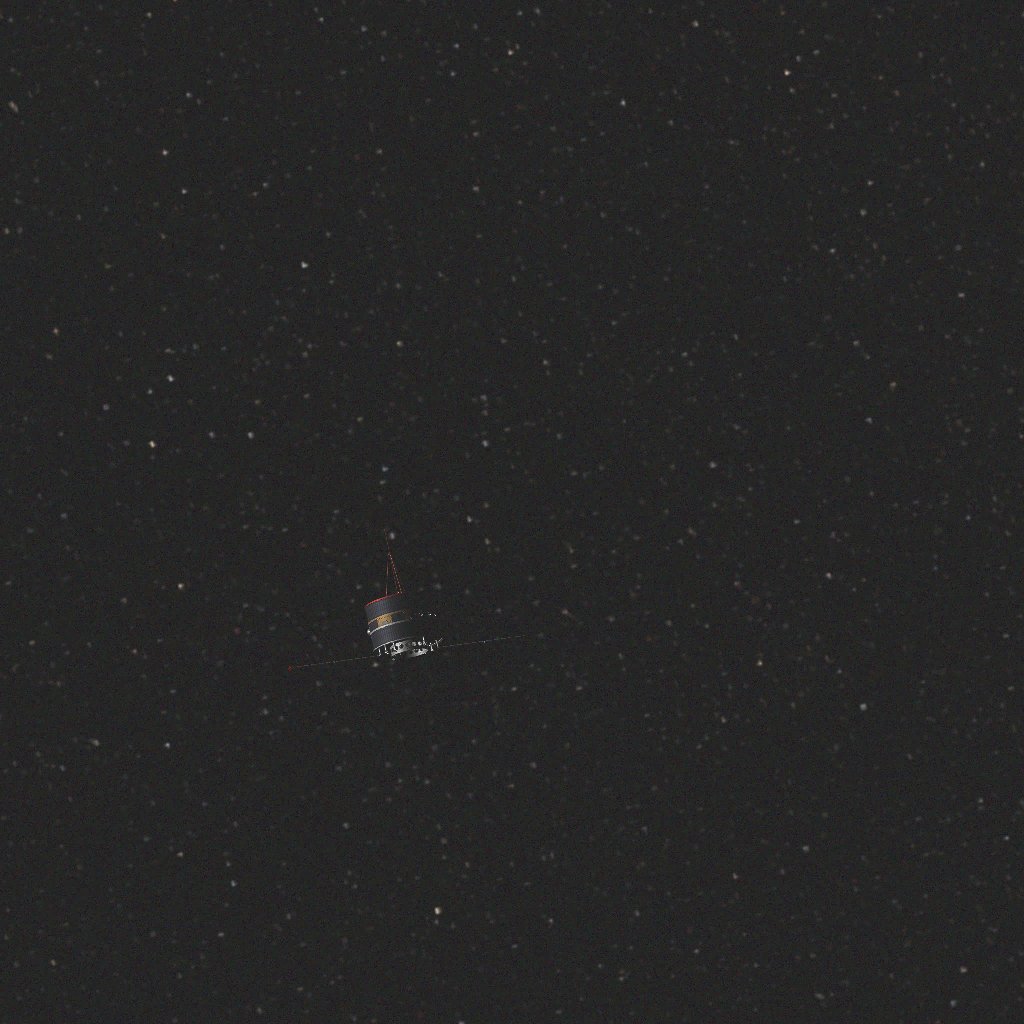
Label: double_star